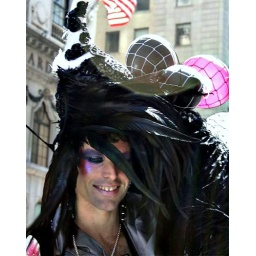
Great smile on a really tall and mysterious creature dressed in black